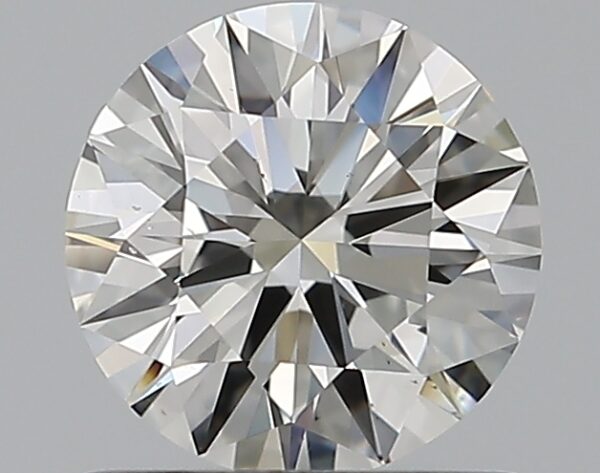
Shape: round
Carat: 0.8
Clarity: VS2
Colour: H
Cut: EX
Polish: EX
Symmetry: EX
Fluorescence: F
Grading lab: GIA
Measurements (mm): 5.99 x 6.02 x 3.65